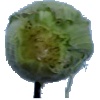
Label: Corn Husk 1